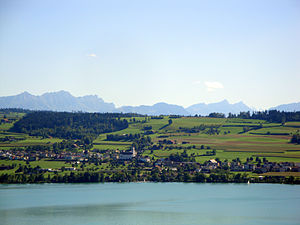
Nottwil
Nottwil
Nottwil er en schweizisk by i Kanton Luzern i det nordlige Schweiz, med et indbyggertal på 3.857.